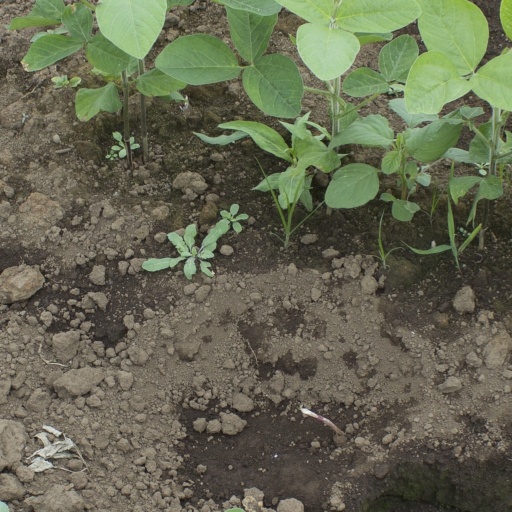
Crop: soybean